Daugava

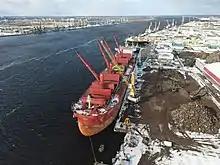
Port of Riga on the Daugava

Humans have settled at the mouth of the Daugava and along the shores of the Gulf of Riga for millennia, initially participating in a hunter-gatherer economy and utilizing the waters of the Daugava estuary for fishing and gathering. Beginning around the sixth century CE, Viking explorers crossed the Baltic Sea and entered the Daugava River, navigating upriver into the Baltic interior.